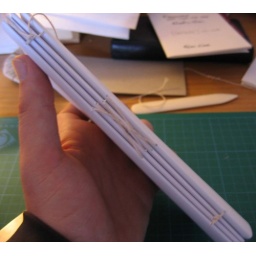
Note the cross stitching in the middle, and at either end to give the book block extra stability.